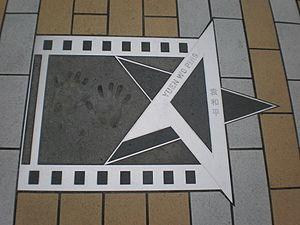
Yuen Woo-ping est un réalisateur, chorégraphe d'action, producteur et acteur hongkongais, né le 1ᵉʳ janvier 1945 à Canton en Chine.